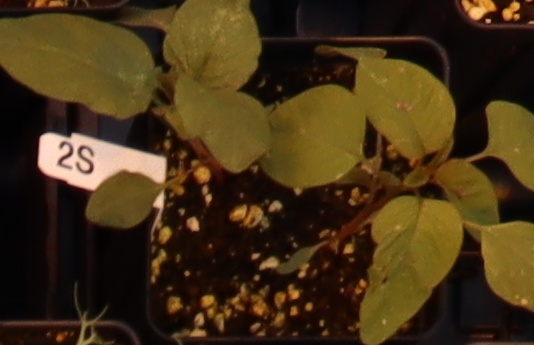
Label: Palmer Amaranth